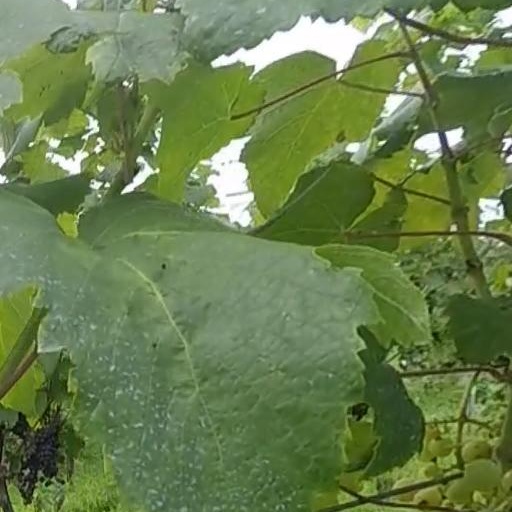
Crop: grape